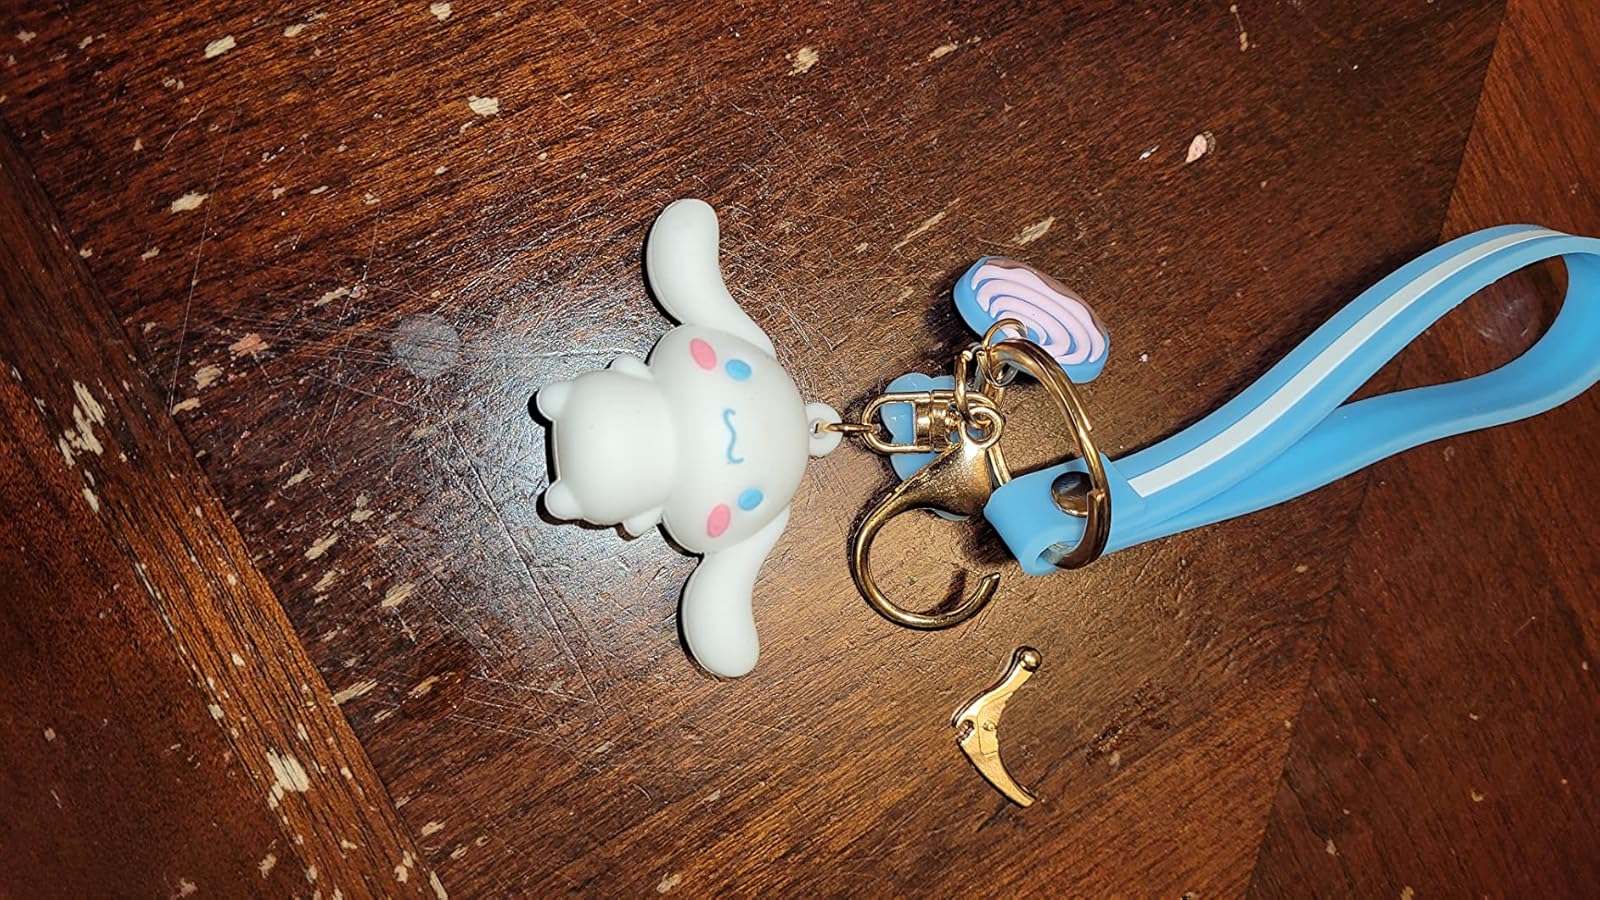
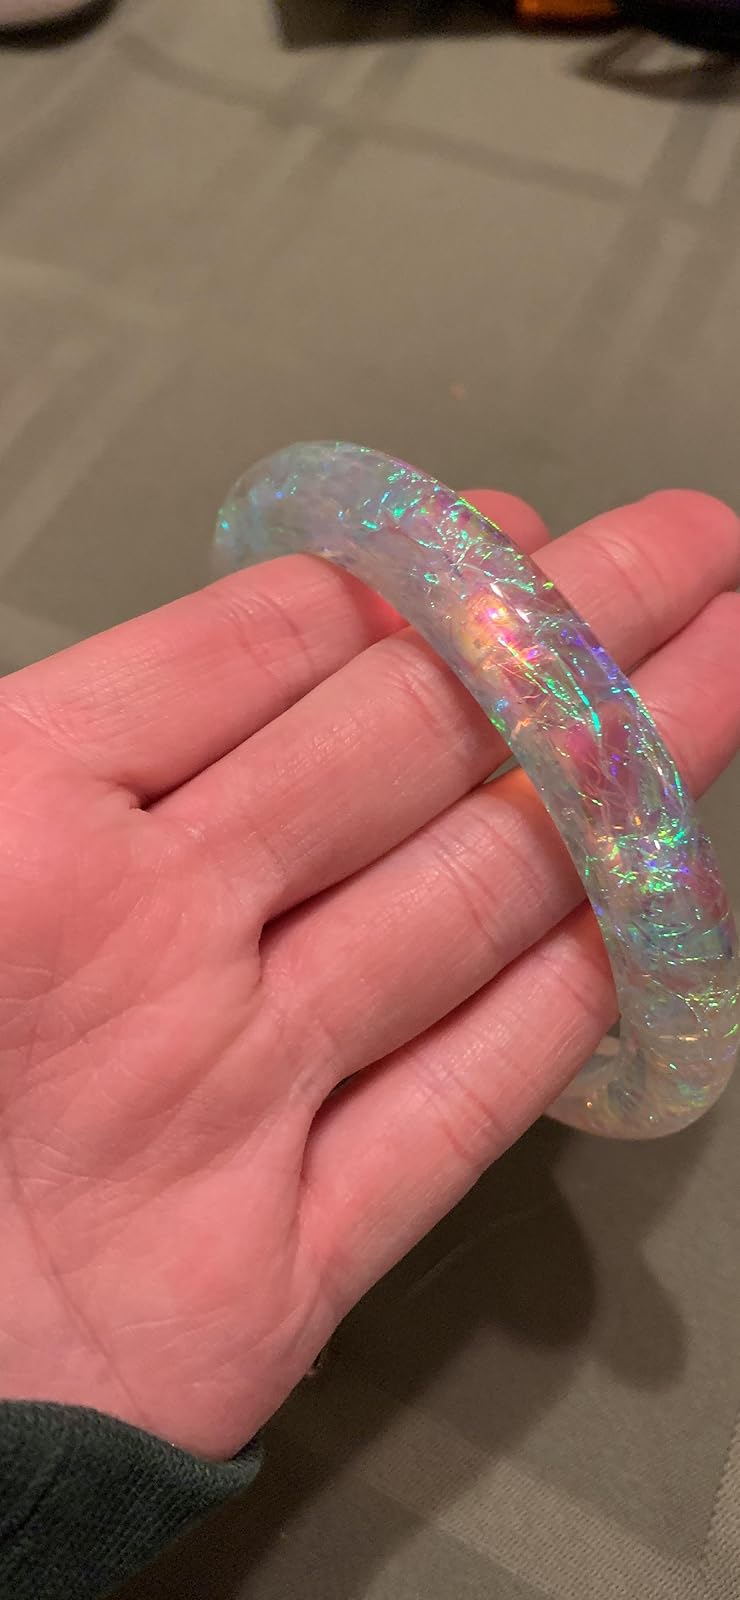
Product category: accessories_keychain
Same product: no